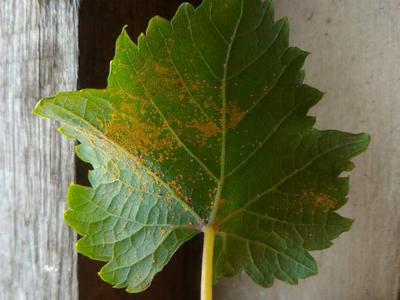
Plant: Grape
Disease: grape leaf spot